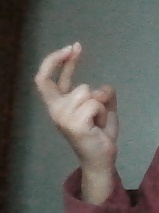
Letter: zay